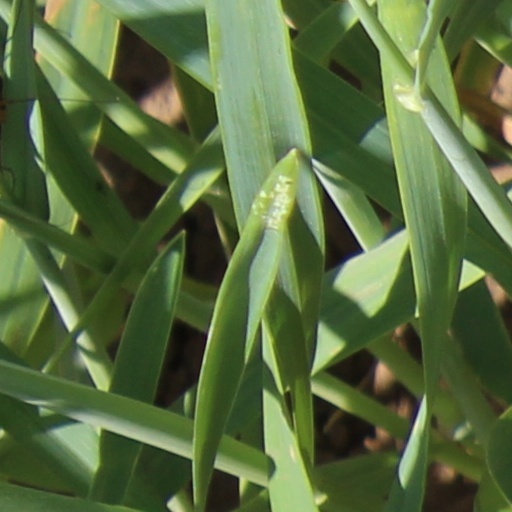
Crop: wheat